Jim Wynyard

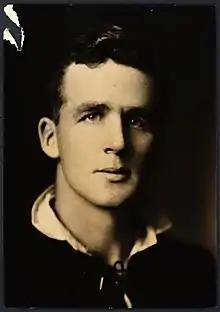
Wynyard in 1935

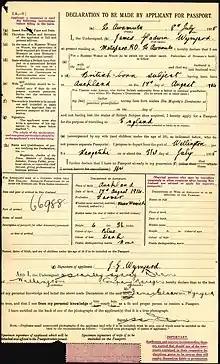
James Gladwin Wynyard passport application (1935)

James Gladwin Wynyard (17 August 1914 – 2 November 1942) was a New Zealand rugby union player. As a loose forward, he represented the All Blacks from 1935 to 1938, never playing a full test. He was part of the squad for the 1935–36 New Zealand rugby union tour of Britain, Ireland and Canada. His career was cut short by World War Two. He served as a captain in the Divisional Cavalry, and was killed in action at the Battle of El Alamein in 1942.